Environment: real
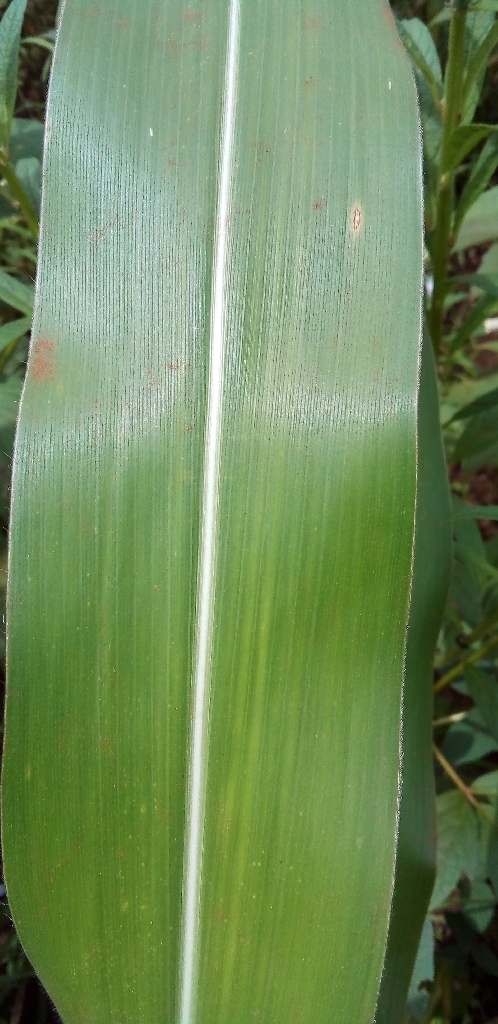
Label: healthy